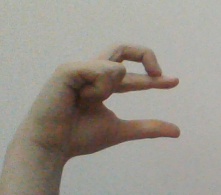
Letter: thal